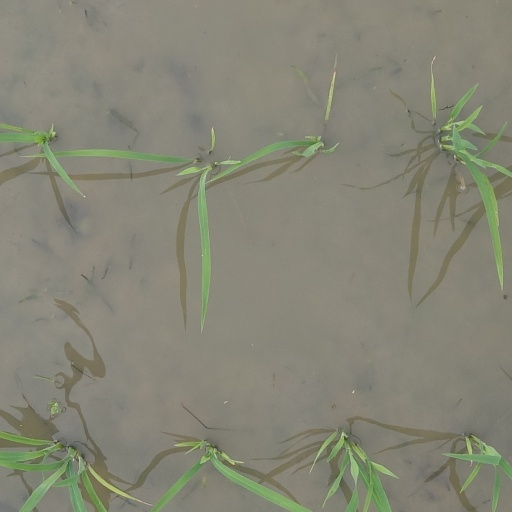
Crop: rice